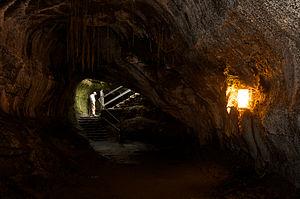
Sortie du tunnel de lave Thurston, Kilauea, Hawaï, États-Unis
Le tunnel de lave Thurston, en anglais Thurston Lava Tube, en hawaïen Nāhuku, est un tunnel de lave des États-Unis situé à Hawaï, sur les flancs du Kīlauea, à l'est de la caldeira sommitale et du Kīlauea Iki. Découvert en 1913, il est accessible aux touristes avec notamment un éclairage électrique et des aménagements piétons.